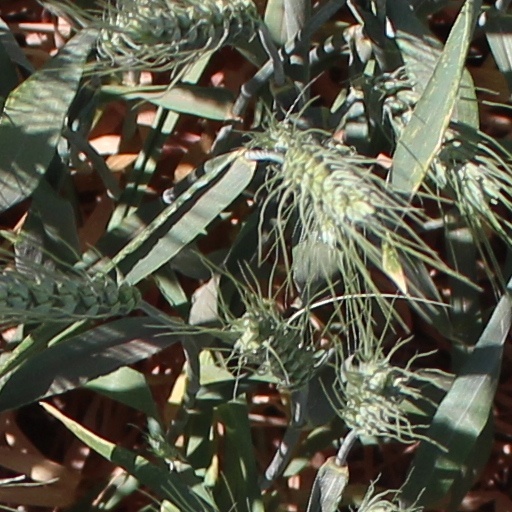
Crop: wheat